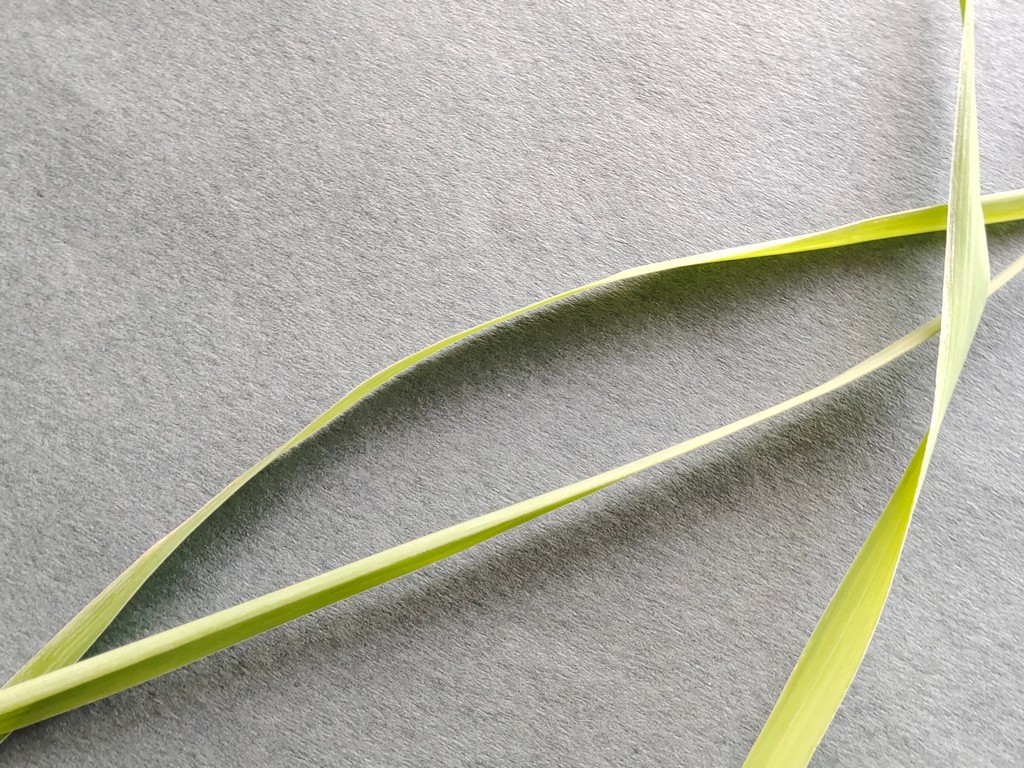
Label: Healthy